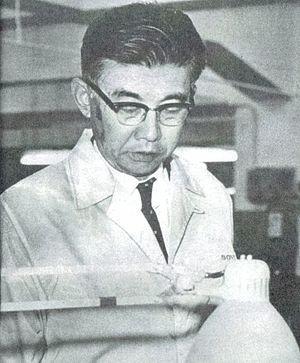
Masaru Ibuka, né le 11 avril 1908 à Nikkō et décédé le 19 décembre 1997 à Tokyo, est un industriel japonais. Il est le cofondateur de la société actuellement connue sous le nom de Sony.